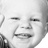
Emotion: happy